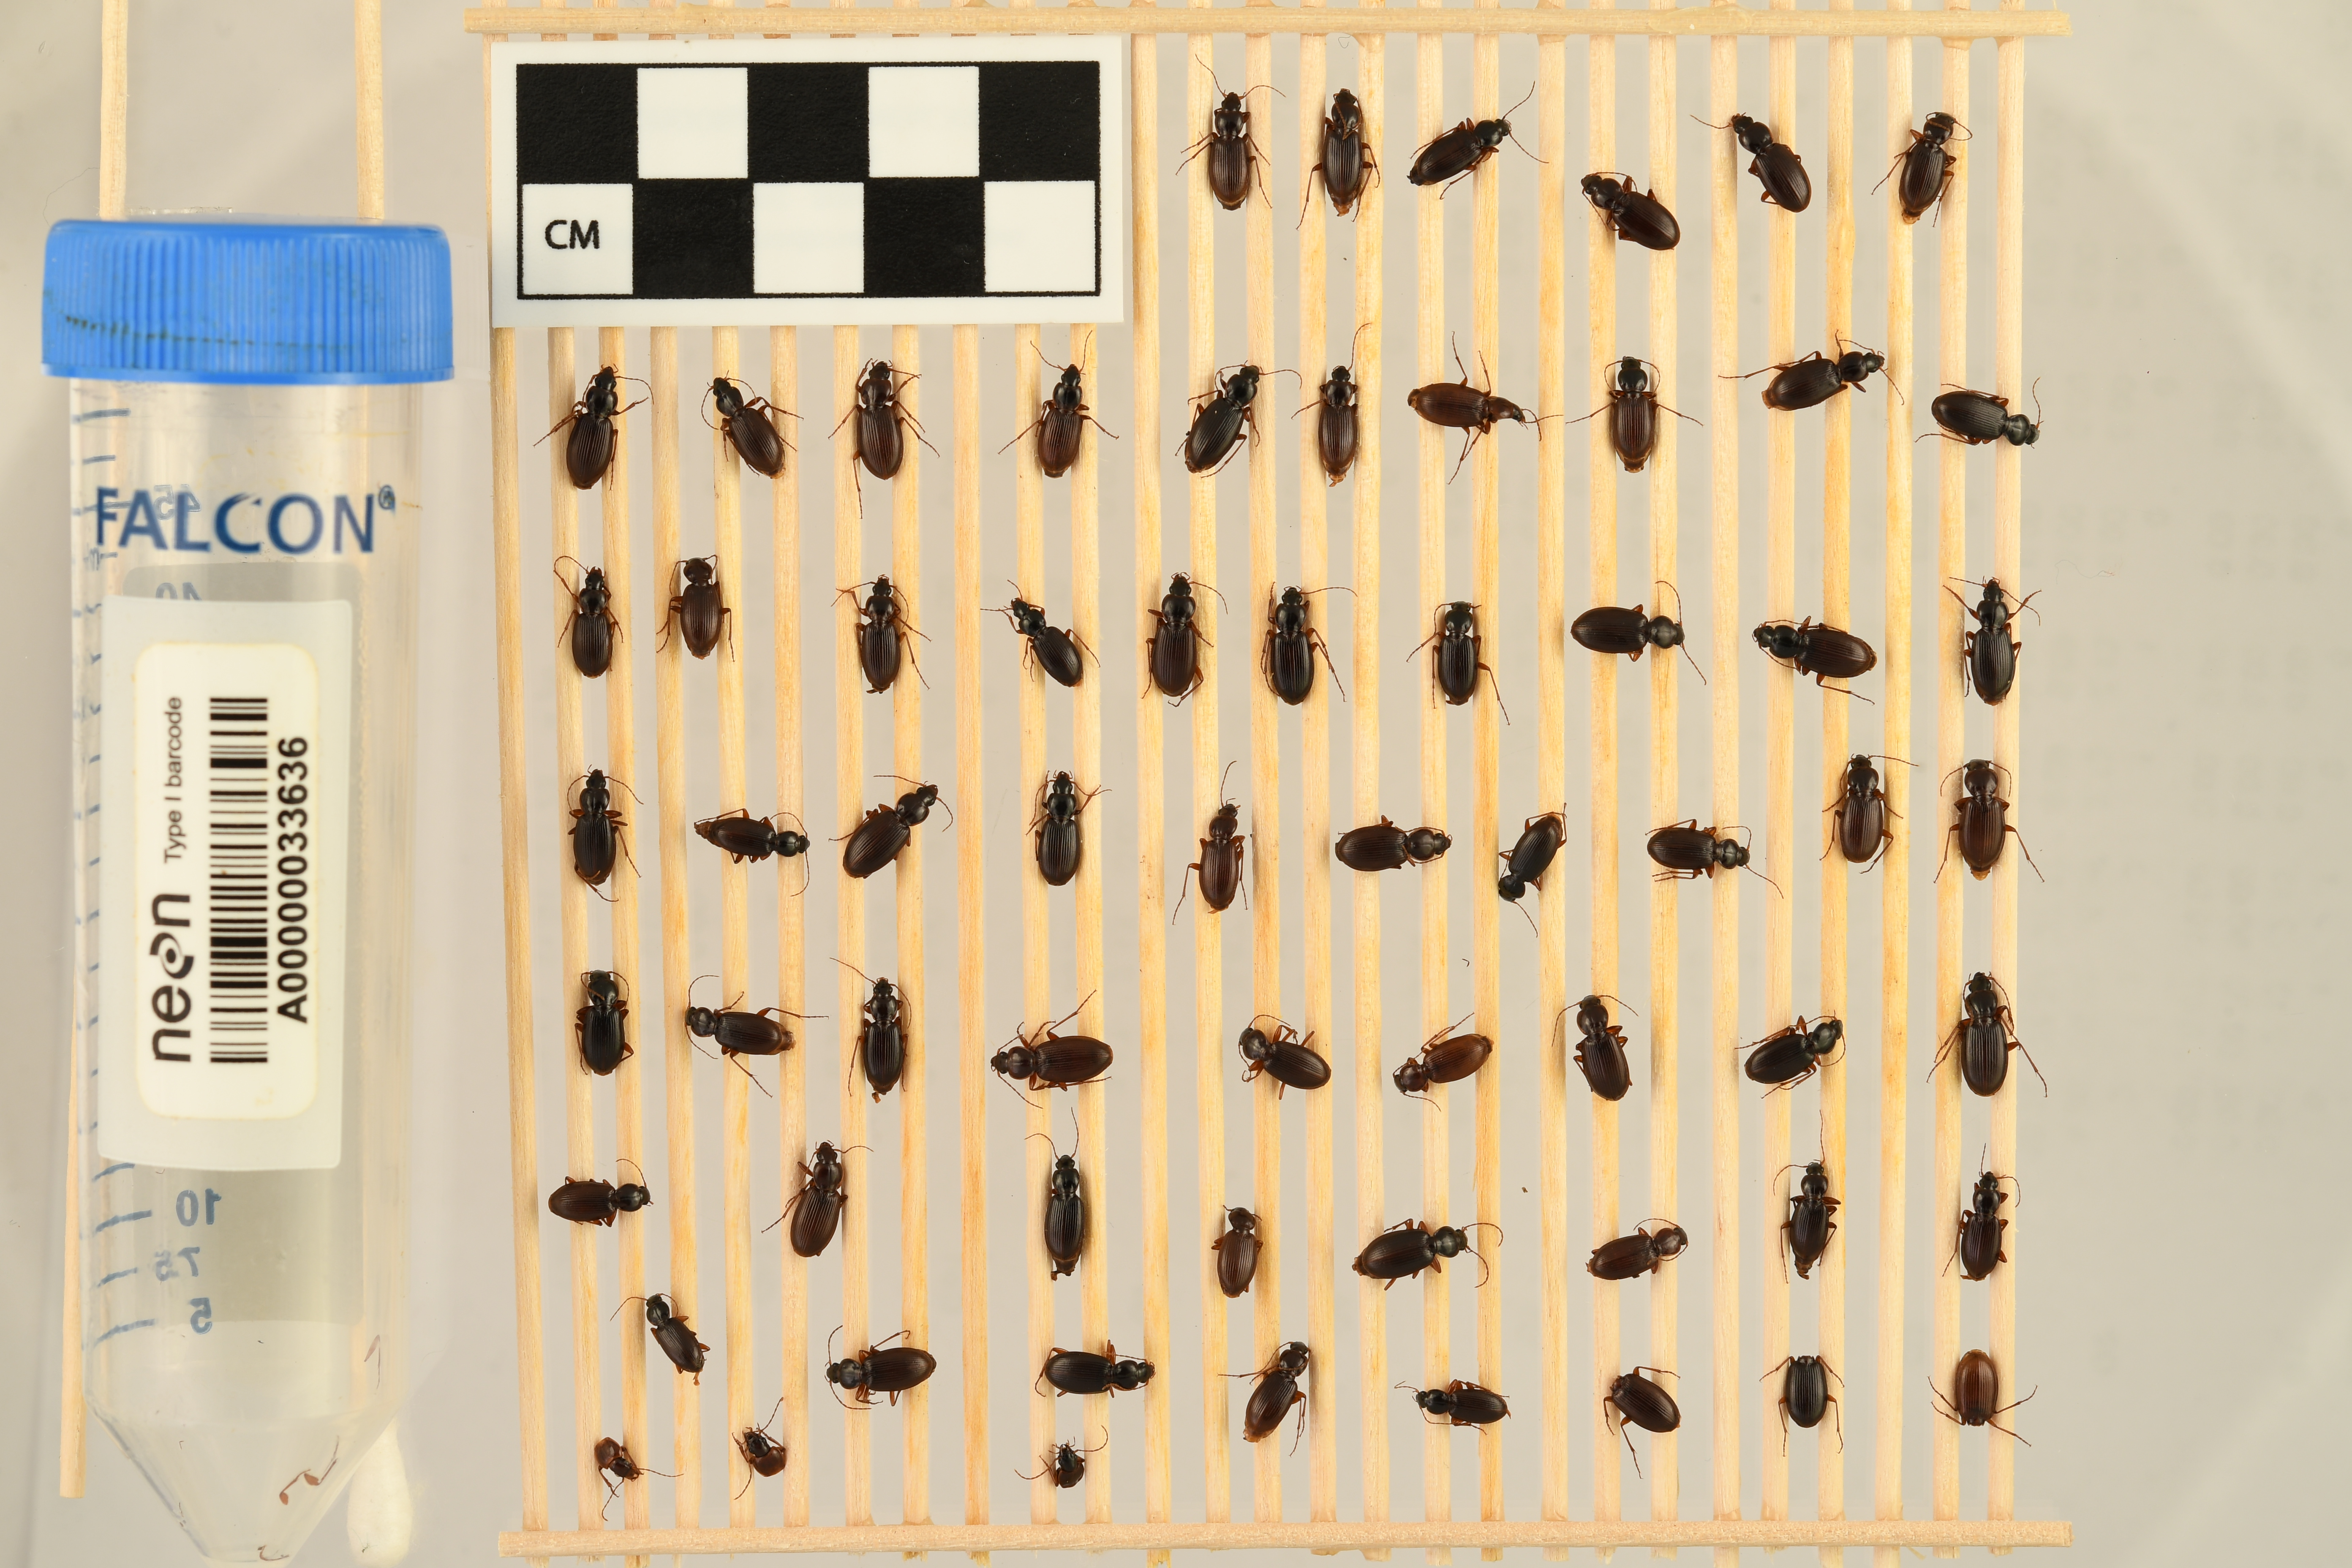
Synuchus impunctatus — Bartlett Experimental Forest NEON, plot BART_068. Beetle 4, ElytraLength: 0.5678 cm (lying flat: Yes)

Synuchus impunctatus — Bartlett Experimental Forest NEON, plot BART_068. Beetle 4, ElytraWidth: 0.2872 cm (lying flat: Yes)

Synuchus impunctatus — Bartlett Experimental Forest NEON, plot BART_068. Beetle 5, ElytraLength: 0.565 cm (lying flat: Yes)

Synuchus impunctatus — Bartlett Experimental Forest NEON, plot BART_068. Beetle 5, ElytraWidth: 0.232 cm (lying flat: Yes)

Synuchus impunctatus — Bartlett Experimental Forest NEON, plot BART_068. Beetle 6, ElytraLength: 0.5398 cm (lying flat: Yes)

Synuchus impunctatus — Bartlett Experimental Forest NEON, plot BART_068. Beetle 6, ElytraWidth: 0.2457 cm (lying flat: Yes)

Synuchus impunctatus — Bartlett Experimental Forest NEON, plot BART_068. Beetle 7, ElytraLength: 0.5564 cm (lying flat: Yes)

Synuchus impunctatus — Bartlett Experimental Forest NEON, plot BART_068. Beetle 7, ElytraWidth: 0.2796 cm (lying flat: Yes)

Synuchus impunctatus — Bartlett Experimental Forest NEON, plot BART_068. Beetle 8, ElytraLength: 0.5484 cm (lying flat: Yes)

Synuchus impunctatus — Bartlett Experimental Forest NEON, plot BART_068. Beetle 8, ElytraWidth: 0.2448 cm (lying flat: Yes)

Synuchus impunctatus — Bartlett Experimental Forest NEON, plot BART_068. Beetle 9, ElytraLength: 0.5691 cm (lying flat: Yes)

Synuchus impunctatus — Bartlett Experimental Forest NEON, plot BART_068. Beetle 9, ElytraWidth: 0.2846 cm (lying flat: Yes)

Synuchus impunctatus — Bartlett Experimental Forest NEON, plot BART_068. Beetle 10, ElytraLength: 0.4893 cm (lying flat: Yes)

Synuchus impunctatus — Bartlett Experimental Forest NEON, plot BART_068. Beetle 10, ElytraWidth: 0.24 cm (lying flat: Yes)

Synuchus impunctatus — Bartlett Experimental Forest NEON, plot BART_068. Beetle 11, ElytraWidth: 0.2683 cm (lying flat: Yes)

Synuchus impunctatus — Bartlett Experimental Forest NEON, plot BART_068. Beetle 11, ElytraLength: 0.5678 cm (lying flat: Yes)

Synuchus impunctatus — Bartlett Experimental Forest NEON, plot BART_068. Beetle 12, ElytraLength: 0.4941 cm (lying flat: Yes)

Synuchus impunctatus — Bartlett Experimental Forest NEON, plot BART_068. Beetle 12, ElytraWidth: 0.2588 cm (lying flat: Yes)

Synuchus impunctatus — Bartlett Experimental Forest NEON, plot BART_068. Beetle 13, ElytraLength: 0.5561 cm (lying flat: Yes)

Synuchus impunctatus — Bartlett Experimental Forest NEON, plot BART_068. Beetle 13, ElytraWidth: 0.2591 cm (lying flat: Yes)

Synuchus impunctatus — Bartlett Experimental Forest NEON, plot BART_068. Beetle 14, ElytraLength: 0.5176 cm (lying flat: Yes)

Synuchus impunctatus — Bartlett Experimental Forest NEON, plot BART_068. Beetle 14, ElytraWidth: 0.2588 cm (lying flat: Yes)

Synuchus impunctatus — Bartlett Experimental Forest NEON, plot BART_068. Beetle 15, ElytraLength: 0.5247 cm (lying flat: Yes)

Synuchus impunctatus — Bartlett Experimental Forest NEON, plot BART_068. Beetle 15, ElytraWidth: 0.2534 cm (lying flat: Yes)

Synuchus impunctatus — Bartlett Experimental Forest NEON, plot BART_068. Beetle 16, ElytraWidth: 0.2569 cm (lying flat: Yes)

Synuchus impunctatus — Bartlett Experimental Forest NEON, plot BART_068. Beetle 16, ElytraLength: 0.5804 cm (lying flat: Yes)

Synuchus impunctatus — Bartlett Experimental Forest NEON, plot BART_068. Beetle 17, ElytraWidth: 0.2238 cm (lying flat: Yes)

Synuchus impunctatus — Bartlett Experimental Forest NEON, plot BART_068. Beetle 17, ElytraLength: 0.4943 cm (lying flat: Yes)

Synuchus impunctatus — Bartlett Experimental Forest NEON, plot BART_068. Beetle 18, ElytraLength: 0.5294 cm (lying flat: Yes)

Synuchus impunctatus — Bartlett Experimental Forest NEON, plot BART_068. Beetle 18, ElytraWidth: 0.2471 cm (lying flat: Yes)

Synuchus impunctatus — Bartlett Experimental Forest NEON, plot BART_068. Beetle 19, ElytraLength: 0.4943 cm (lying flat: Yes)

Synuchus impunctatus — Bartlett Experimental Forest NEON, plot BART_068. Beetle 19, ElytraWidth: 0.2235 cm (lying flat: Yes)

Synuchus impunctatus — Bartlett Experimental Forest NEON, plot BART_068. Beetle 20, ElytraLength: 0.4801 cm (lying flat: Yes)

Synuchus impunctatus — Bartlett Experimental Forest NEON, plot BART_068. Beetle 20, ElytraWidth: 0.226 cm (lying flat: Yes)

Synuchus impunctatus — Bartlett Experimental Forest NEON, plot BART_068. Beetle 21, ElytraWidth: 0.2473 cm (lying flat: Yes)

Synuchus impunctatus — Bartlett Experimental Forest NEON, plot BART_068. Beetle 21, ElytraLength: 0.5413 cm (lying flat: Yes)

Synuchus impunctatus — Bartlett Experimental Forest NEON, plot BART_068. Beetle 22, ElytraWidth: 0.2599 cm (lying flat: Yes)

Synuchus impunctatus — Bartlett Experimental Forest NEON, plot BART_068. Beetle 22, ElytraLength: 0.5182 cm (lying flat: Yes)

Synuchus impunctatus — Bartlett Experimental Forest NEON, plot BART_068. Beetle 23, ElytraWidth: 0.2235 cm (lying flat: Yes)

Synuchus impunctatus — Bartlett Experimental Forest NEON, plot BART_068. Beetle 23, ElytraLength: 0.506 cm (lying flat: Yes)

Synuchus impunctatus — Bartlett Experimental Forest NEON, plot BART_068. Beetle 24, ElytraLength: 0.5882 cm (lying flat: Yes)

Synuchus impunctatus — Bartlett Experimental Forest NEON, plot BART_068. Beetle 24, ElytraWidth: 0.2941 cm (lying flat: Yes)

Synuchus impunctatus — Bartlett Experimental Forest NEON, plot BART_068. Beetle 25, ElytraLength: 0.5884 cm (lying flat: Yes)

Synuchus impunctatus — Bartlett Experimental Forest NEON, plot BART_068. Beetle 25, ElytraWidth: 0.2683 cm (lying flat: Yes)

Synuchus impunctatus — Bartlett Experimental Forest NEON, plot BART_068. Beetle 26, ElytraLength: 0.5178 cm (lying flat: Yes)

Synuchus impunctatus — Bartlett Experimental Forest NEON, plot BART_068. Beetle 26, ElytraWidth: 0.2588 cm (lying flat: Yes)

Synuchus impunctatus — Bartlett Experimental Forest NEON, plot BART_068. Beetle 27, ElytraLength: 0.5059 cm (lying flat: Yes)

Synuchus impunctatus — Bartlett Experimental Forest NEON, plot BART_068. Beetle 27, ElytraWidth: 0.2706 cm (lying flat: Yes)

Synuchus impunctatus — Bartlett Experimental Forest NEON, plot BART_068. Beetle 28, ElytraLength: 0.5261 cm (lying flat: Yes)

Synuchus impunctatus — Bartlett Experimental Forest NEON, plot BART_068. Beetle 28, ElytraWidth: 0.2014 cm (lying flat: Yes)

Synuchus impunctatus — Bartlett Experimental Forest NEON, plot BART_068. Beetle 29, ElytraLength: 0.5741 cm (lying flat: Yes)

Synuchus impunctatus — Bartlett Experimental Forest NEON, plot BART_068. Beetle 29, ElytraWidth: 0.2667 cm (lying flat: Yes)

Synuchus impunctatus — Bartlett Experimental Forest NEON, plot BART_068. Beetle 30, ElytraLength: 0.4825 cm (lying flat: Yes)

Synuchus impunctatus — Bartlett Experimental Forest NEON, plot BART_068. Beetle 30, ElytraWidth: 0.2118 cm (lying flat: Yes)

Synuchus impunctatus — Bartlett Experimental Forest NEON, plot BART_068. Beetle 31, ElytraLength: 0.5064 cm (lying flat: Yes)

Synuchus impunctatus — Bartlett Experimental Forest NEON, plot BART_068. Beetle 31, ElytraWidth: 0.2 cm (lying flat: Yes)

Synuchus impunctatus — Bartlett Experimental Forest NEON, plot BART_068. Beetle 32, ElytraLength: 0.5295 cm (lying flat: Yes)

Synuchus impunctatus — Bartlett Experimental Forest NEON, plot BART_068. Beetle 32, ElytraWidth: 0.2826 cm (lying flat: Yes)

Synuchus impunctatus — Bartlett Experimental Forest NEON, plot BART_068. Beetle 33, ElytraLength: 0.4829 cm (lying flat: Yes)

Synuchus impunctatus — Bartlett Experimental Forest NEON, plot BART_068. Beetle 33, ElytraWidth: 0.2353 cm (lying flat: Yes)

Synuchus impunctatus — Bartlett Experimental Forest NEON, plot BART_068. Beetle 34, ElytraLength: 0.5423 cm (lying flat: Yes)

Synuchus impunctatus — Bartlett Experimental Forest NEON, plot BART_068. Beetle 34, ElytraWidth: 0.2238 cm (lying flat: Yes)

Synuchus impunctatus — Bartlett Experimental Forest NEON, plot BART_068. Beetle 35, ElytraLength: 0.5071 cm (lying flat: No)

Synuchus impunctatus — Bartlett Experimental Forest NEON, plot BART_068. Beetle 35, ElytraWidth: 0.2591 cm (lying flat: No)